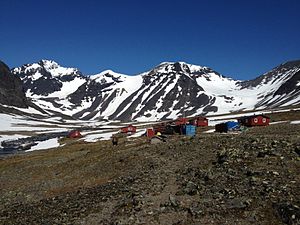
Tarfala forskningsstation
Tarfala forskningsstation
Tarfala forskningsstation, er et forskningscenter beliggende i Tarfaladalen, Kebnekaisefjællet i Kiruna Kommune, Sverige.